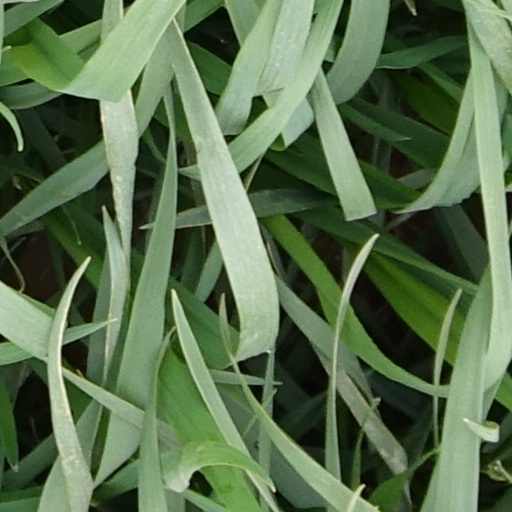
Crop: wheat